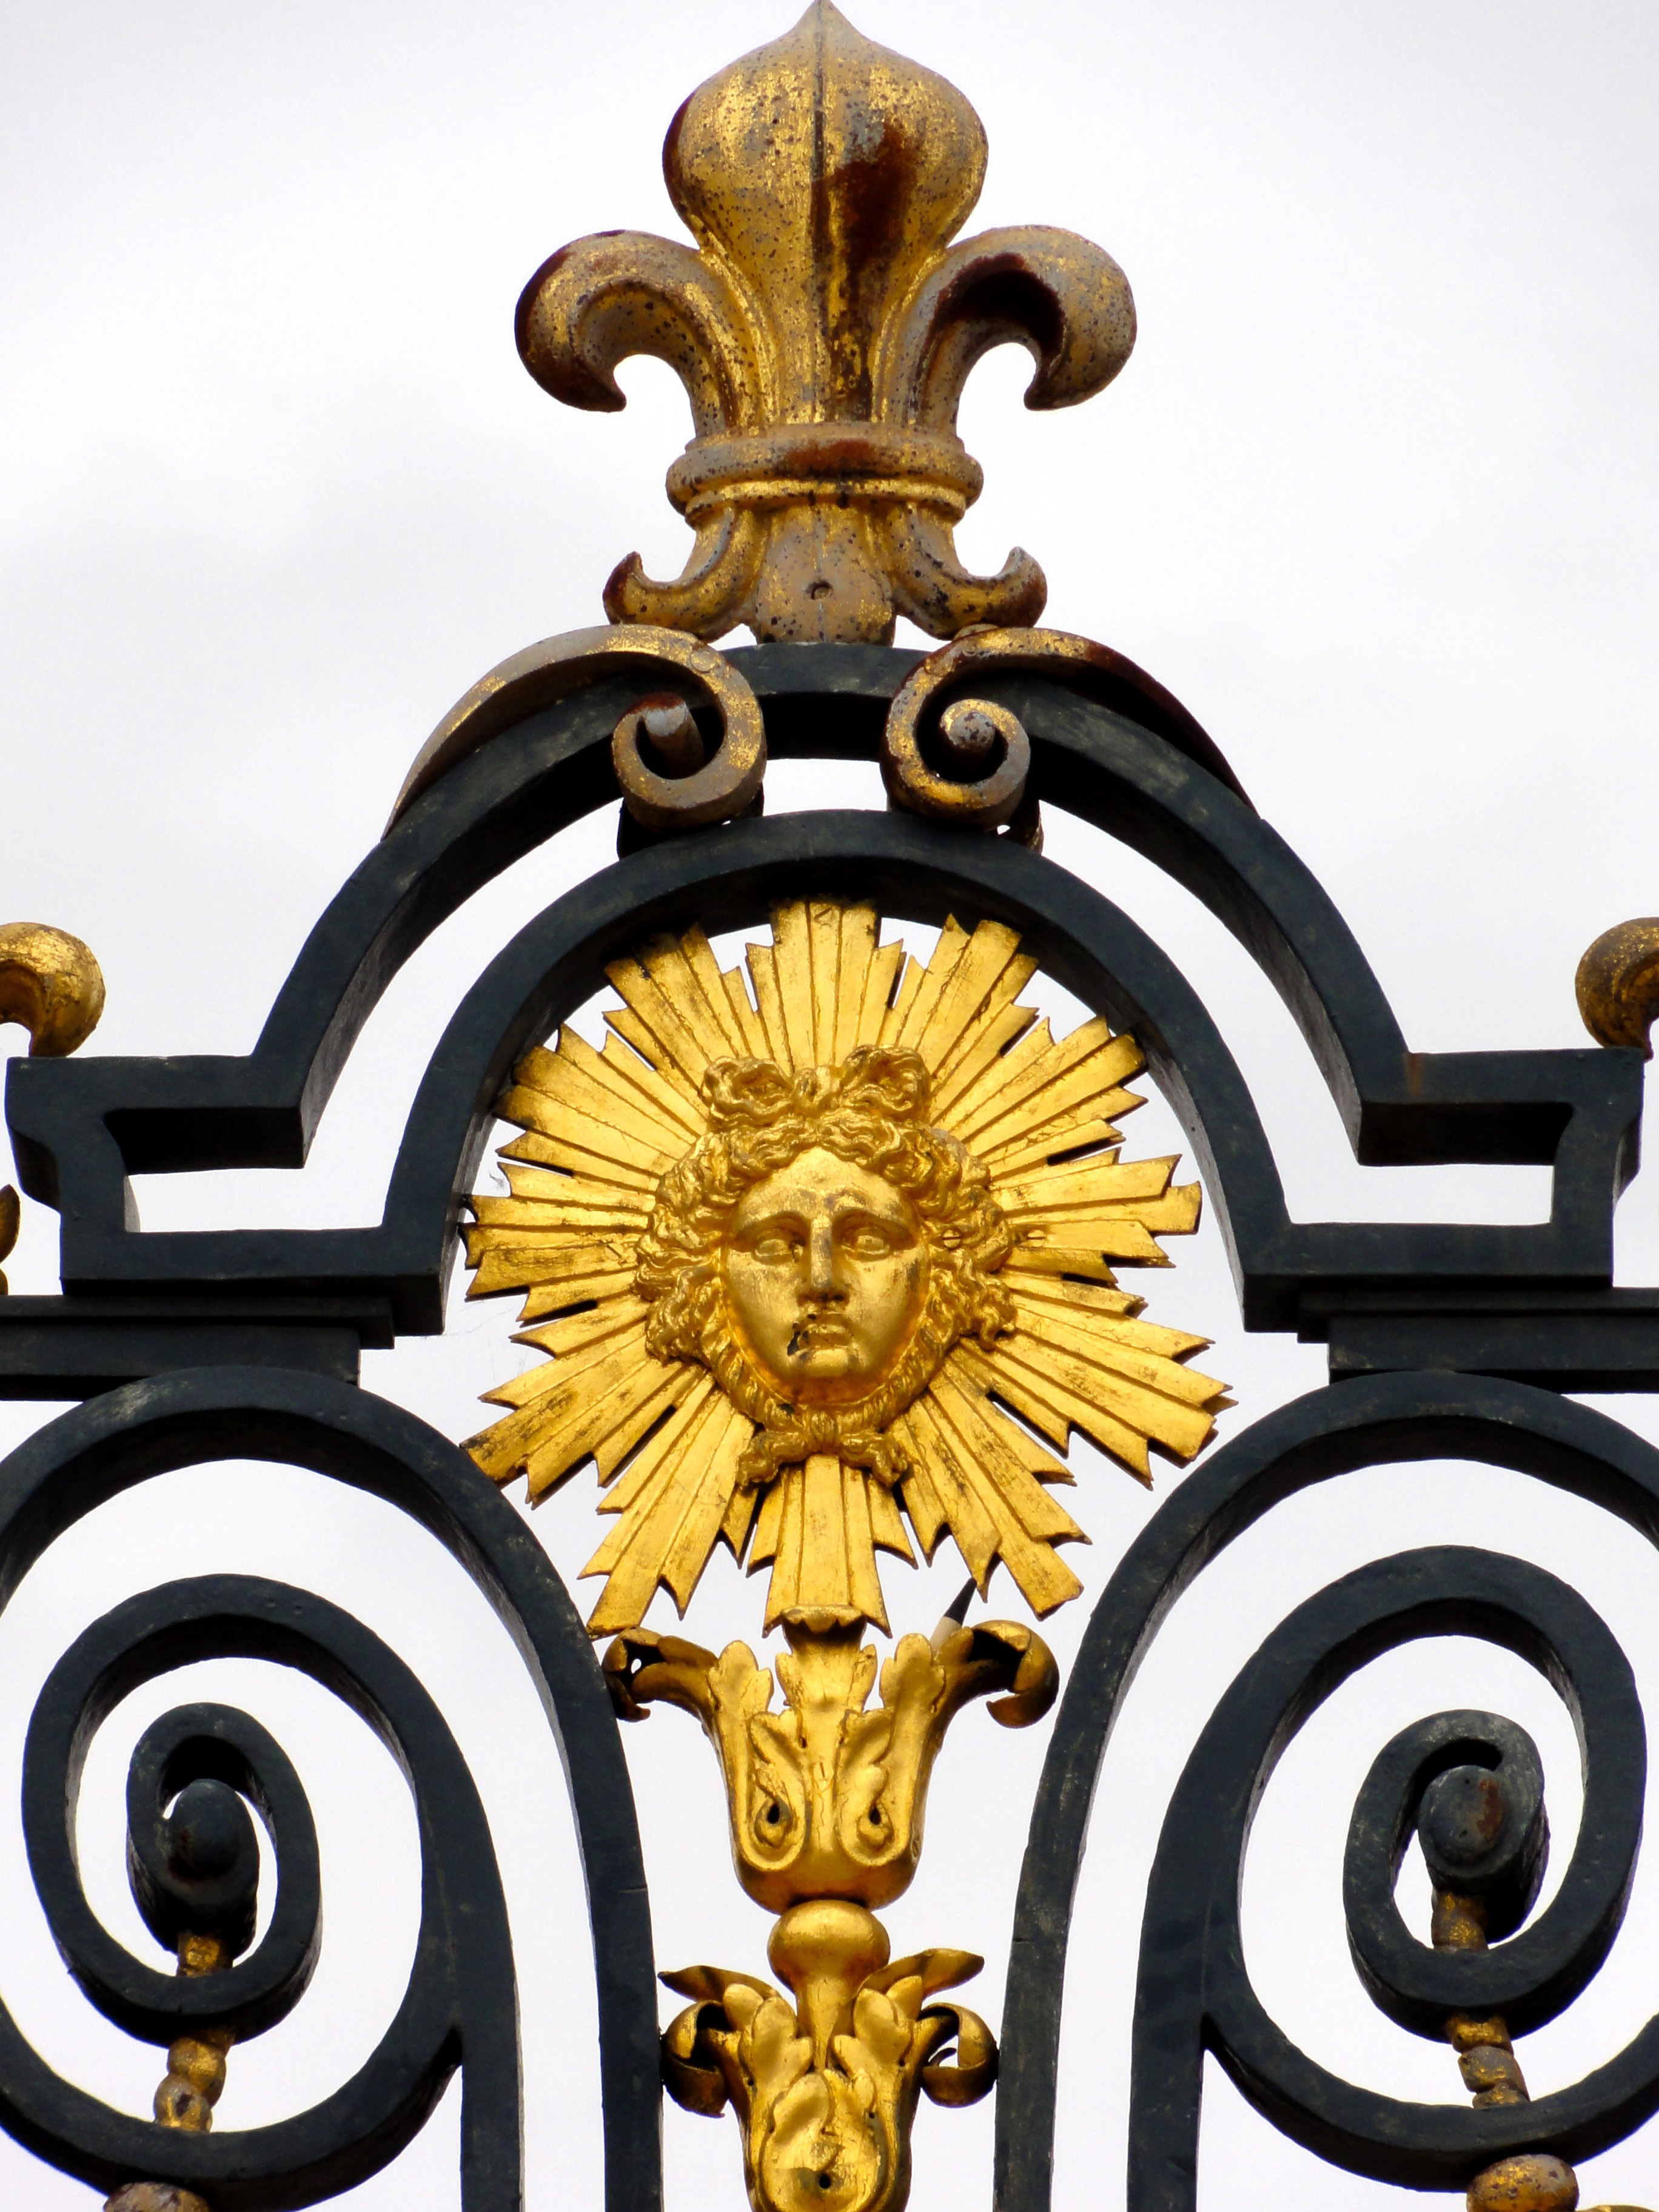
fence, paris, furniture, goal, iron, royal, louis xiv, sun king, versaille